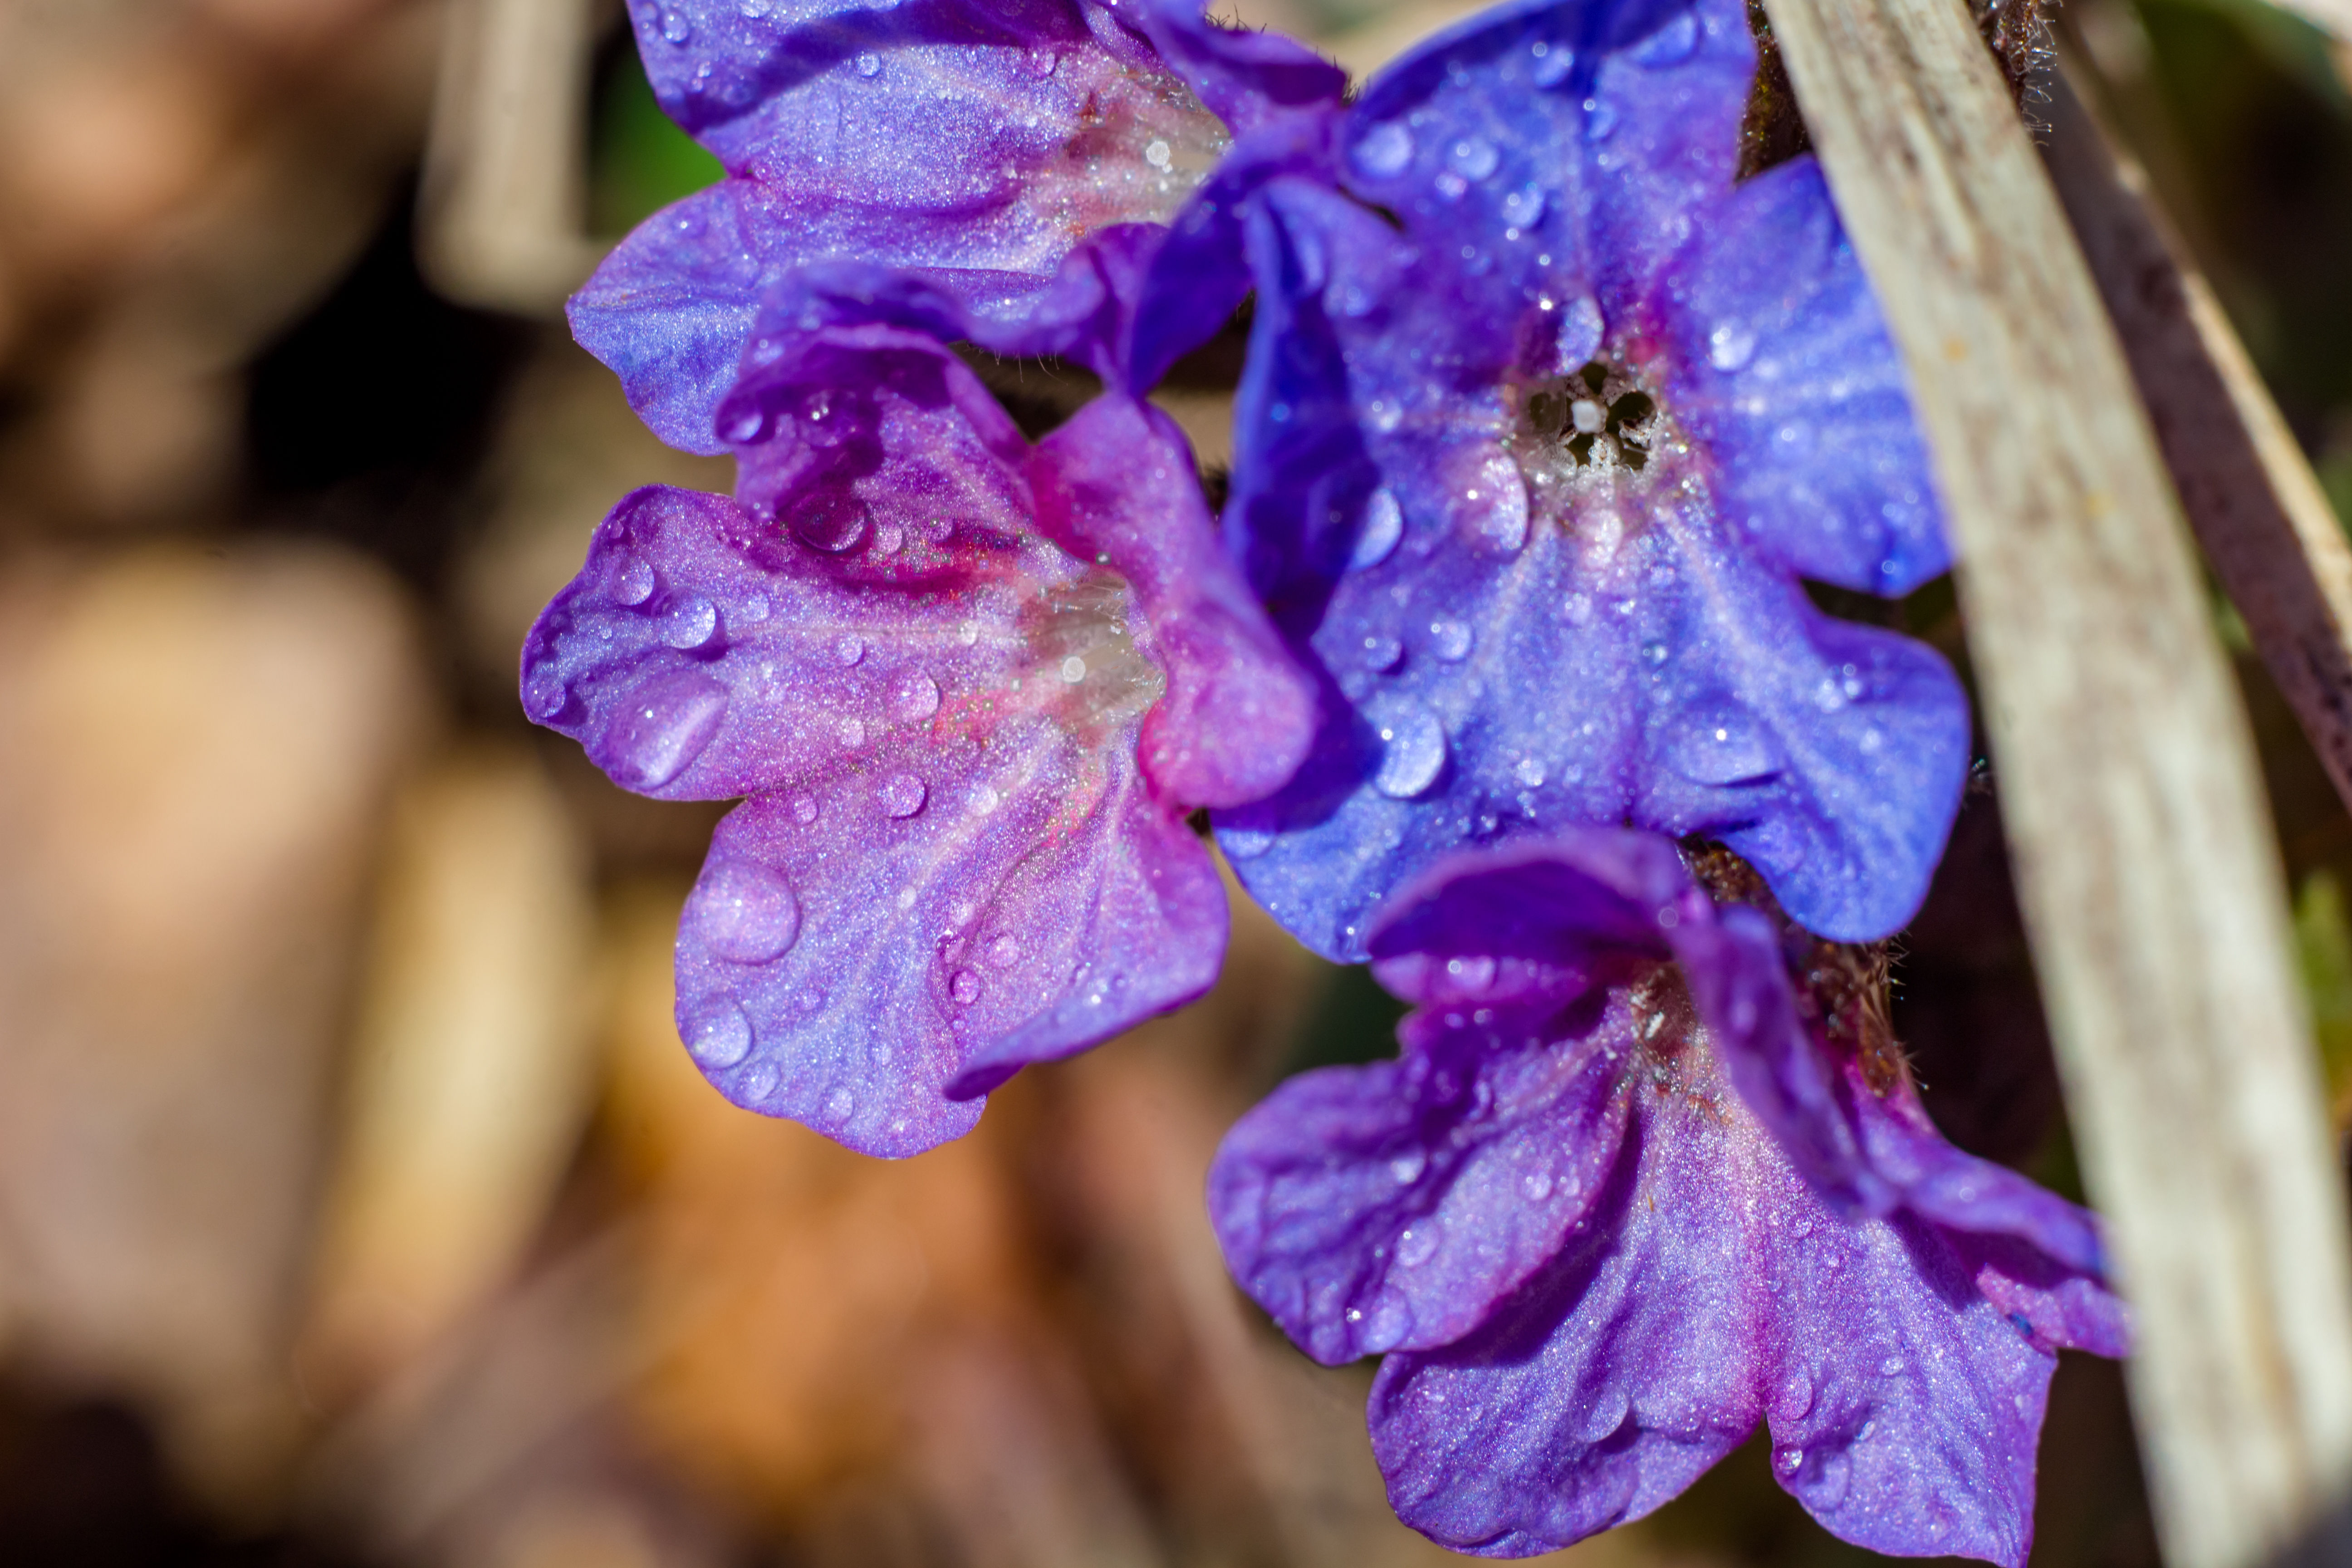
flowers, wild, field, purple, blue, saturated, background, petals, blooming, spring, lungwort, juicy, drops, fresh, beautiful, day, outdoor, nobody, closeup, macro, pulmonaria obscura, unspotted lungwort, Suffolk lungwort, petal, flower, violet, lavender, flowering plant, botany, wildflower, macro photography, pollen, spiderwort, perennial plant, geraniales, rhododendron, melastome family, bellflower, geraniaceae, bellflower family